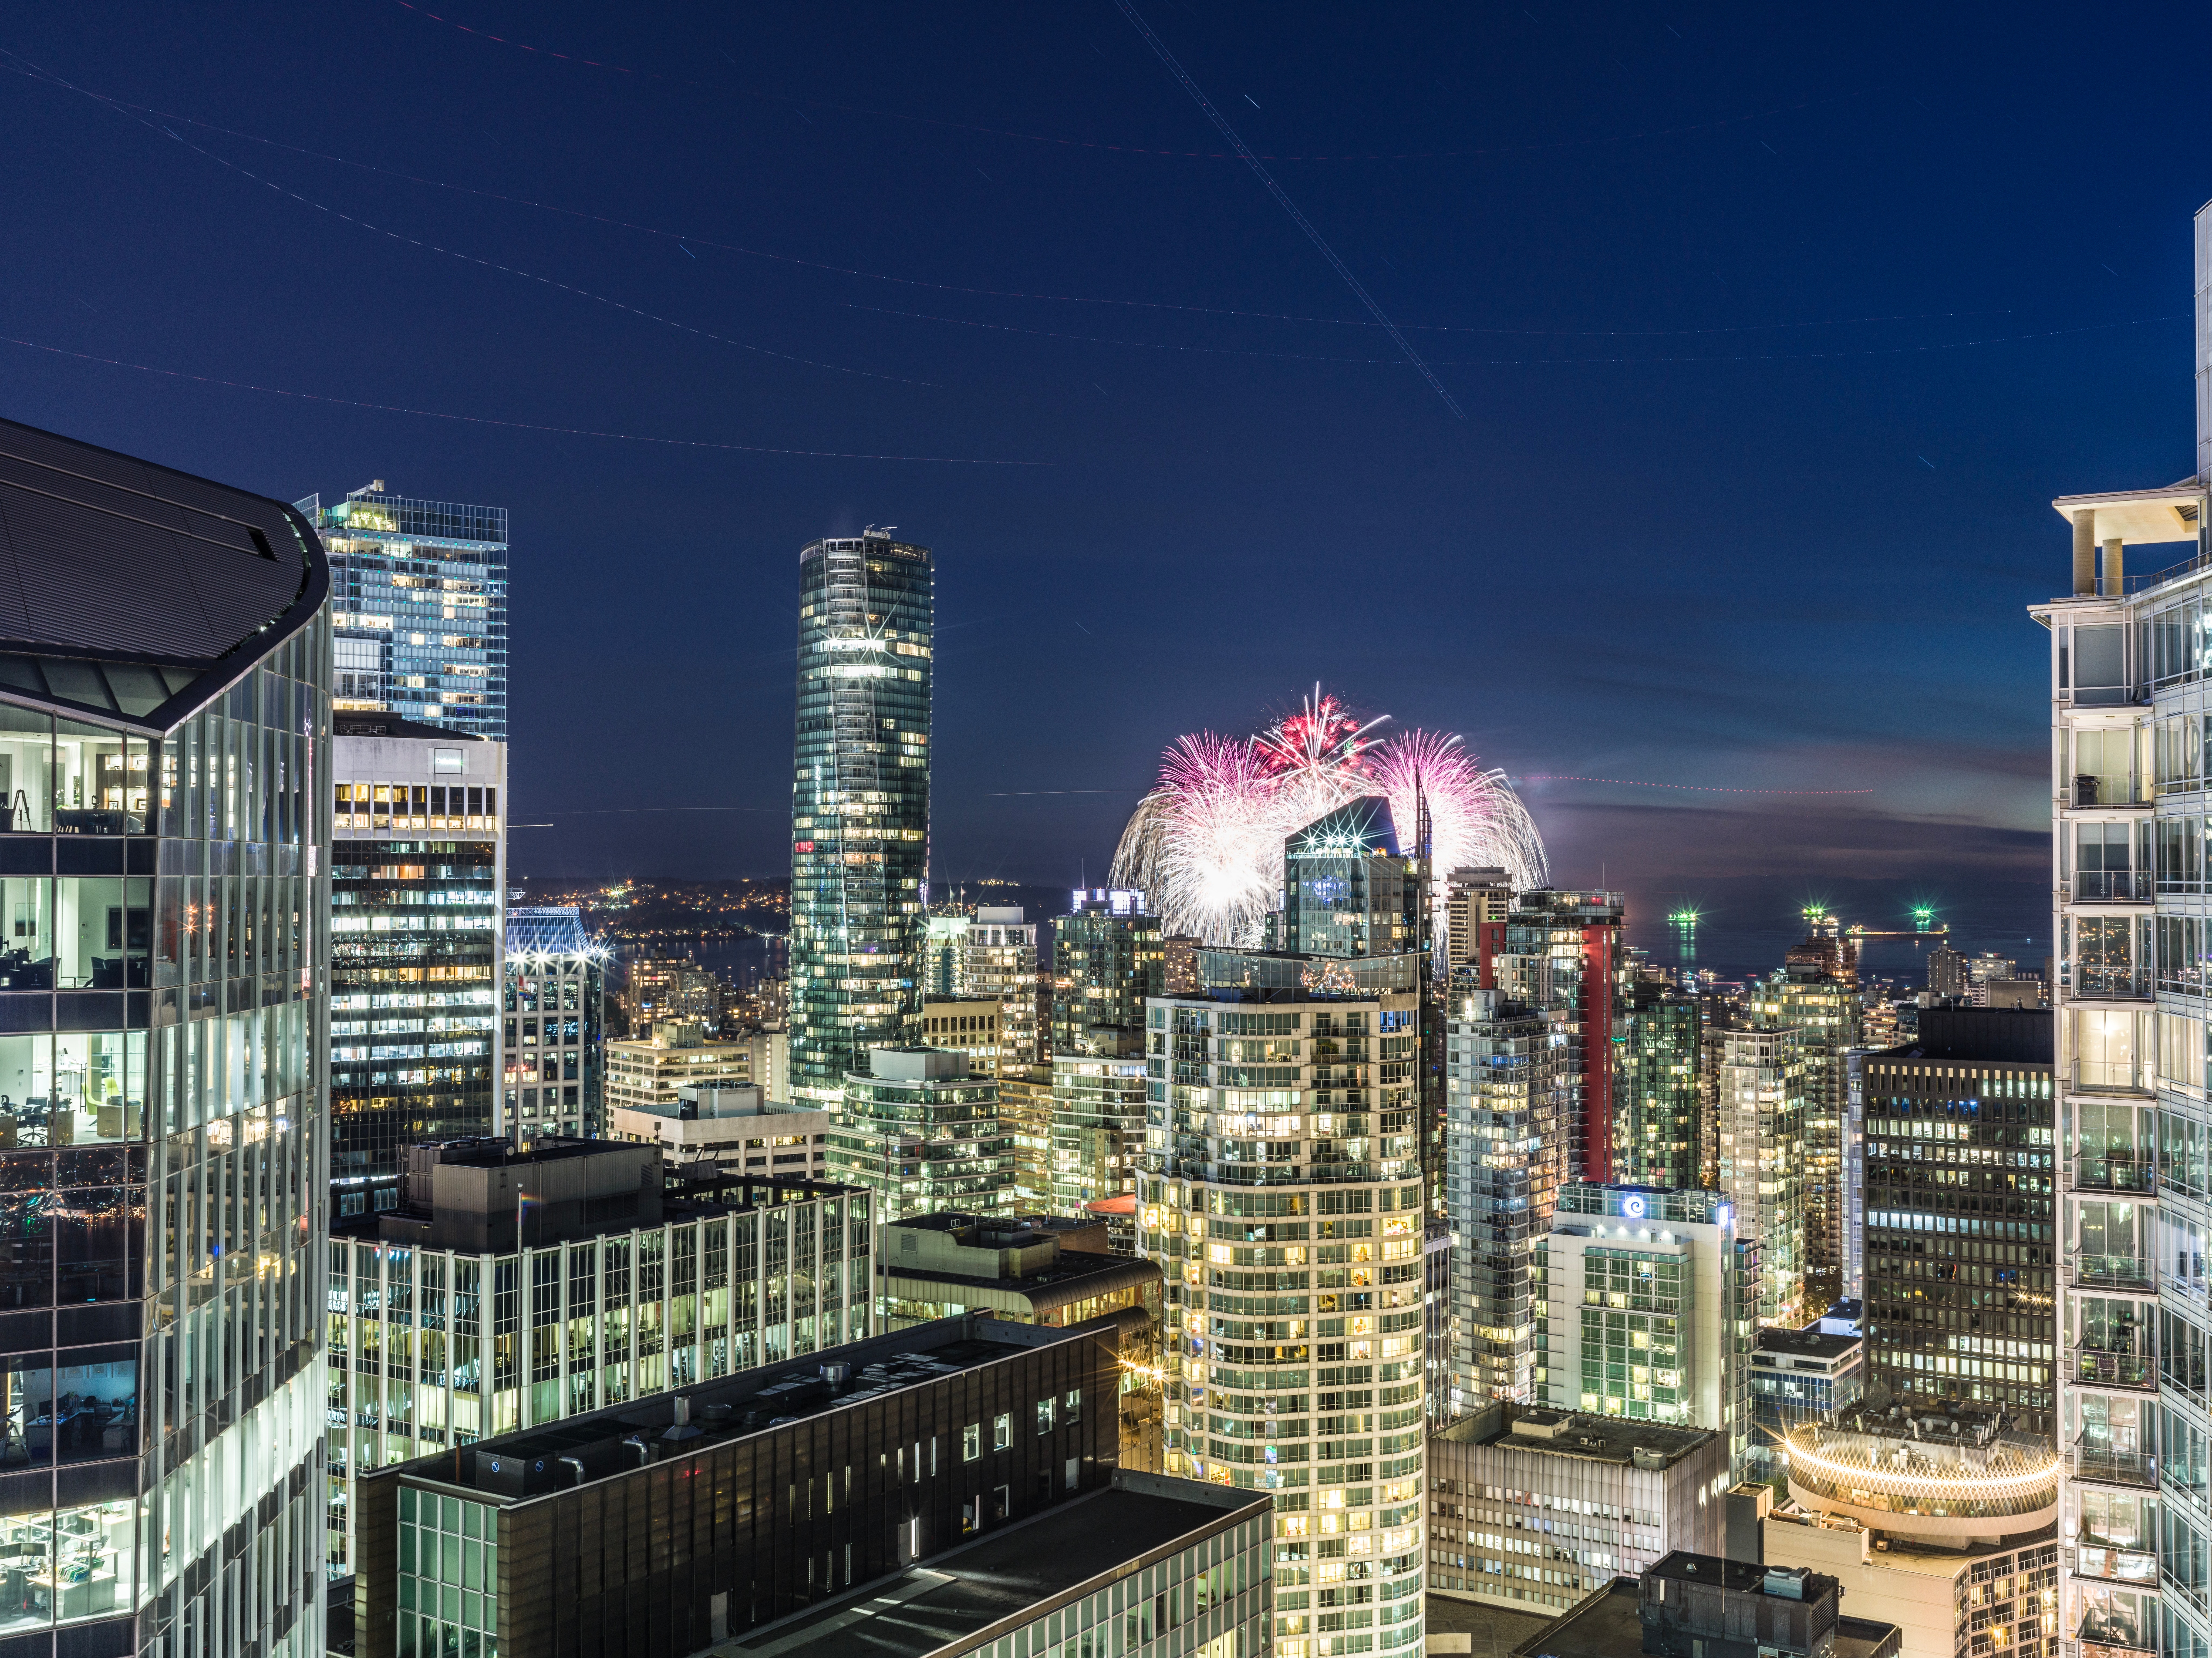
metropolitan area, city, urban area, cityscape, sky, metropolis, skyline, skyscraper, human settlement, night, downtown, daytime, landmark, tower block, building, architecture, condominium, cloud, mixed use, real estate, town, urban design, commercial building, tower, apartment, neighbourhood, roof, residential area, corporate headquarters, mountain, evening, world, home, meteorological phenomenon, dusk, metal, tourism, hotel